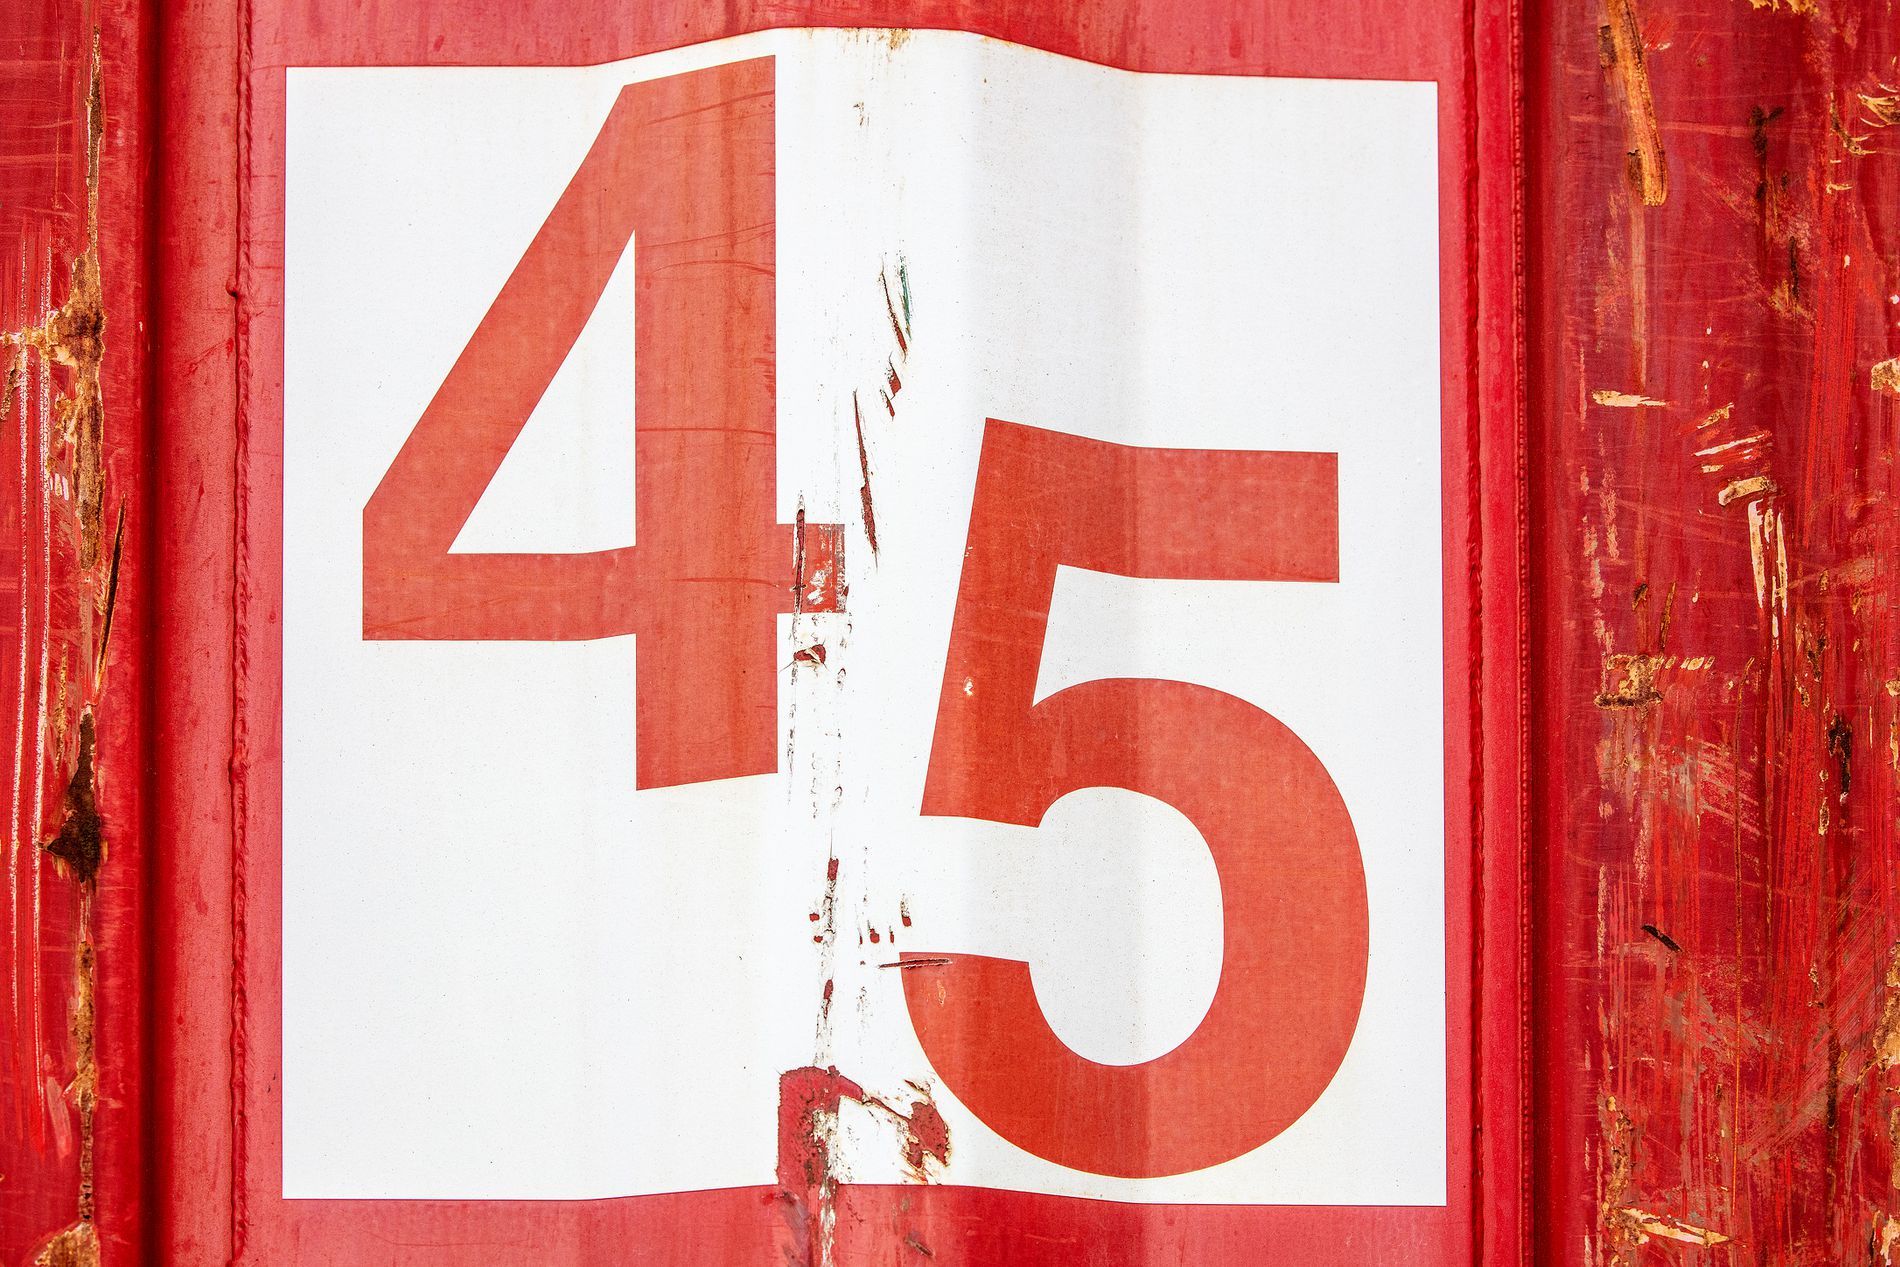
A sign
The image shows a white sign of two numbers. the numbers are in red as the wooden background. the sign is a little bit damaged. the wooden background seems to be old and vintage.
A medium shot image shows a white sign that is a little bit damaged, with two numbers in red. The sign is on a wooden red background that seems to be damaged too.  The red color gives a warm feeling to the image. Both numbers and background having the same color gives a good contrast to the image.
Labels: Number, Symbol, Text, Sign, background
Camera: Canon Canon EOS 5DS R
Lens: EF70-200mm f/2.8L IS II USM, Canon EF 70-200mm f/2.8L IS II USM
Aperture: F5.6
Exposure: 1/200 sec
ISO: 320
Focal length: 70.0 mm